First United Presbyterian Church (Sault Ste. Marie, Michigan)

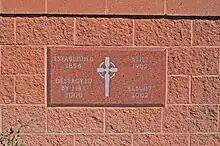
Cornerstone of new church

Rev. Robert A. Bartlett took over from Kennedy, and served the congregation from 1912 to 1919. Rev. R. Stanley Brown served from 1919 to 1925, Dr. John VerStraate served from 1925 to 1949, and Rev. David McClean served from 1949 to 1959. During his tenure an educational wing was constructed and new steps added to the church. Dr. Joseph Blackburn served from 1960 to 1971, Dr. James D. Lyman served from 1972 to 1981, Rev. John Kipp served from 1981 to 1987, and Rev. David Henderson served from 1988 to 2008.